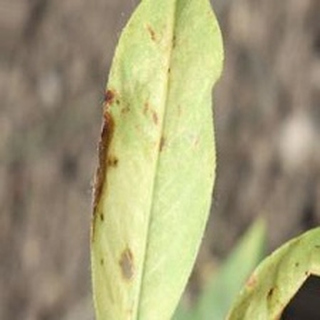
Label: groundnut_nutrition_deficiency